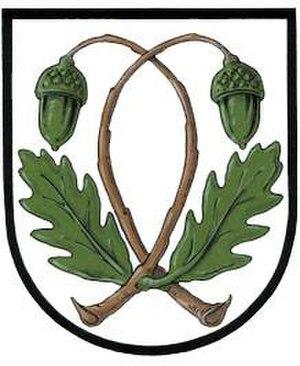
Pouzdřany est une commune du district de Břeclav, dans la région de Moravie-du-Sud, en République tchèque. Sa population s'élevait à 760 habitants en 2017.